Balscote

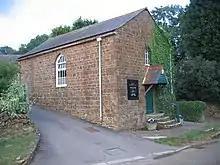
Balscote Methodist chapel

Much of the village is designated as a conservation area, with many of Balscote's buildings being of local Hornton Stone. Priory Farm is a 14th-century hall, extended in the 15th century and modernised in the 17th and 18th centuries. Grange Farm is a 15th- or early 16th-century house, extended and modernised in the 17th and 18th centuries. Both houses may have been built by the owners of nearby Wroxton Abbey.